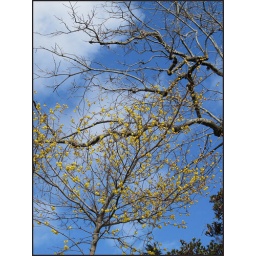
01 robai in blue sky START